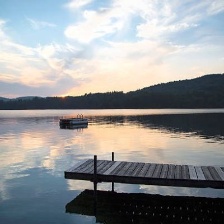
Cloud type: Cirrostratus